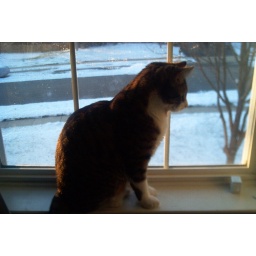
my cat in the window